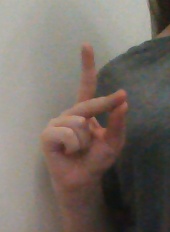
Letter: ta